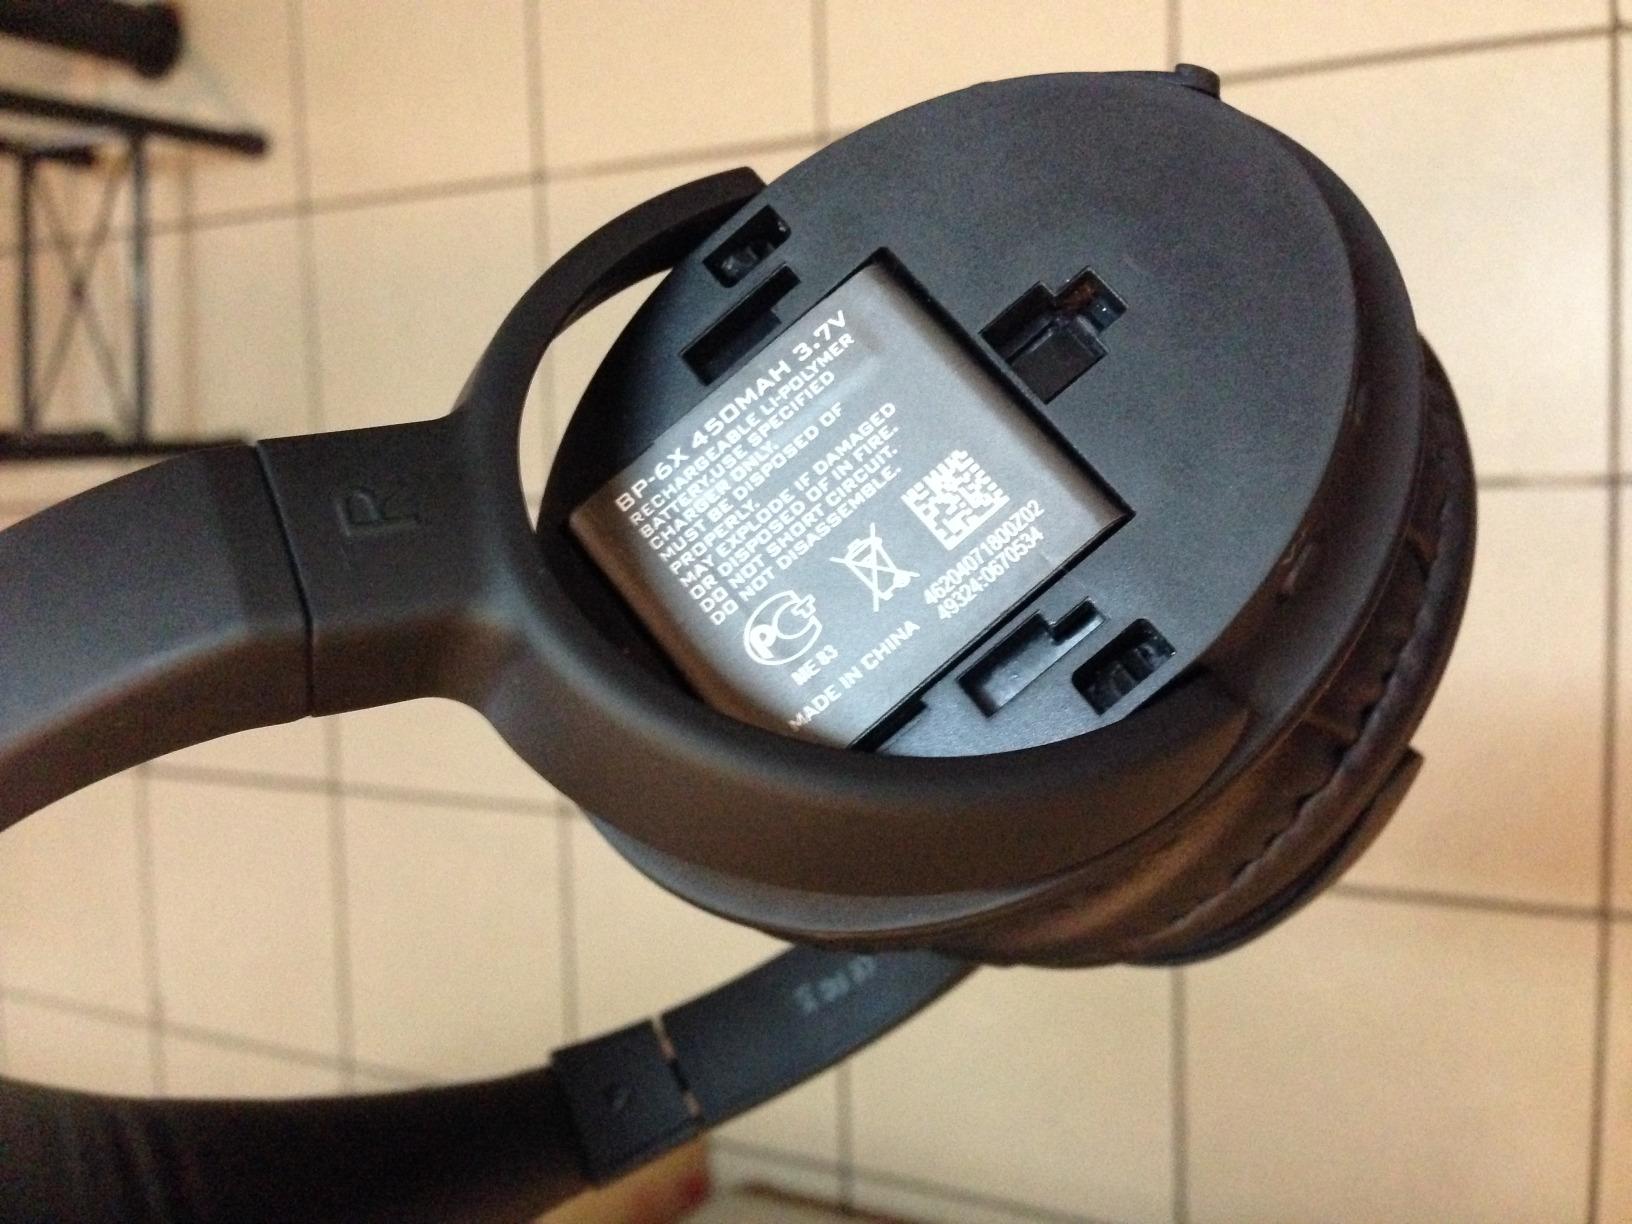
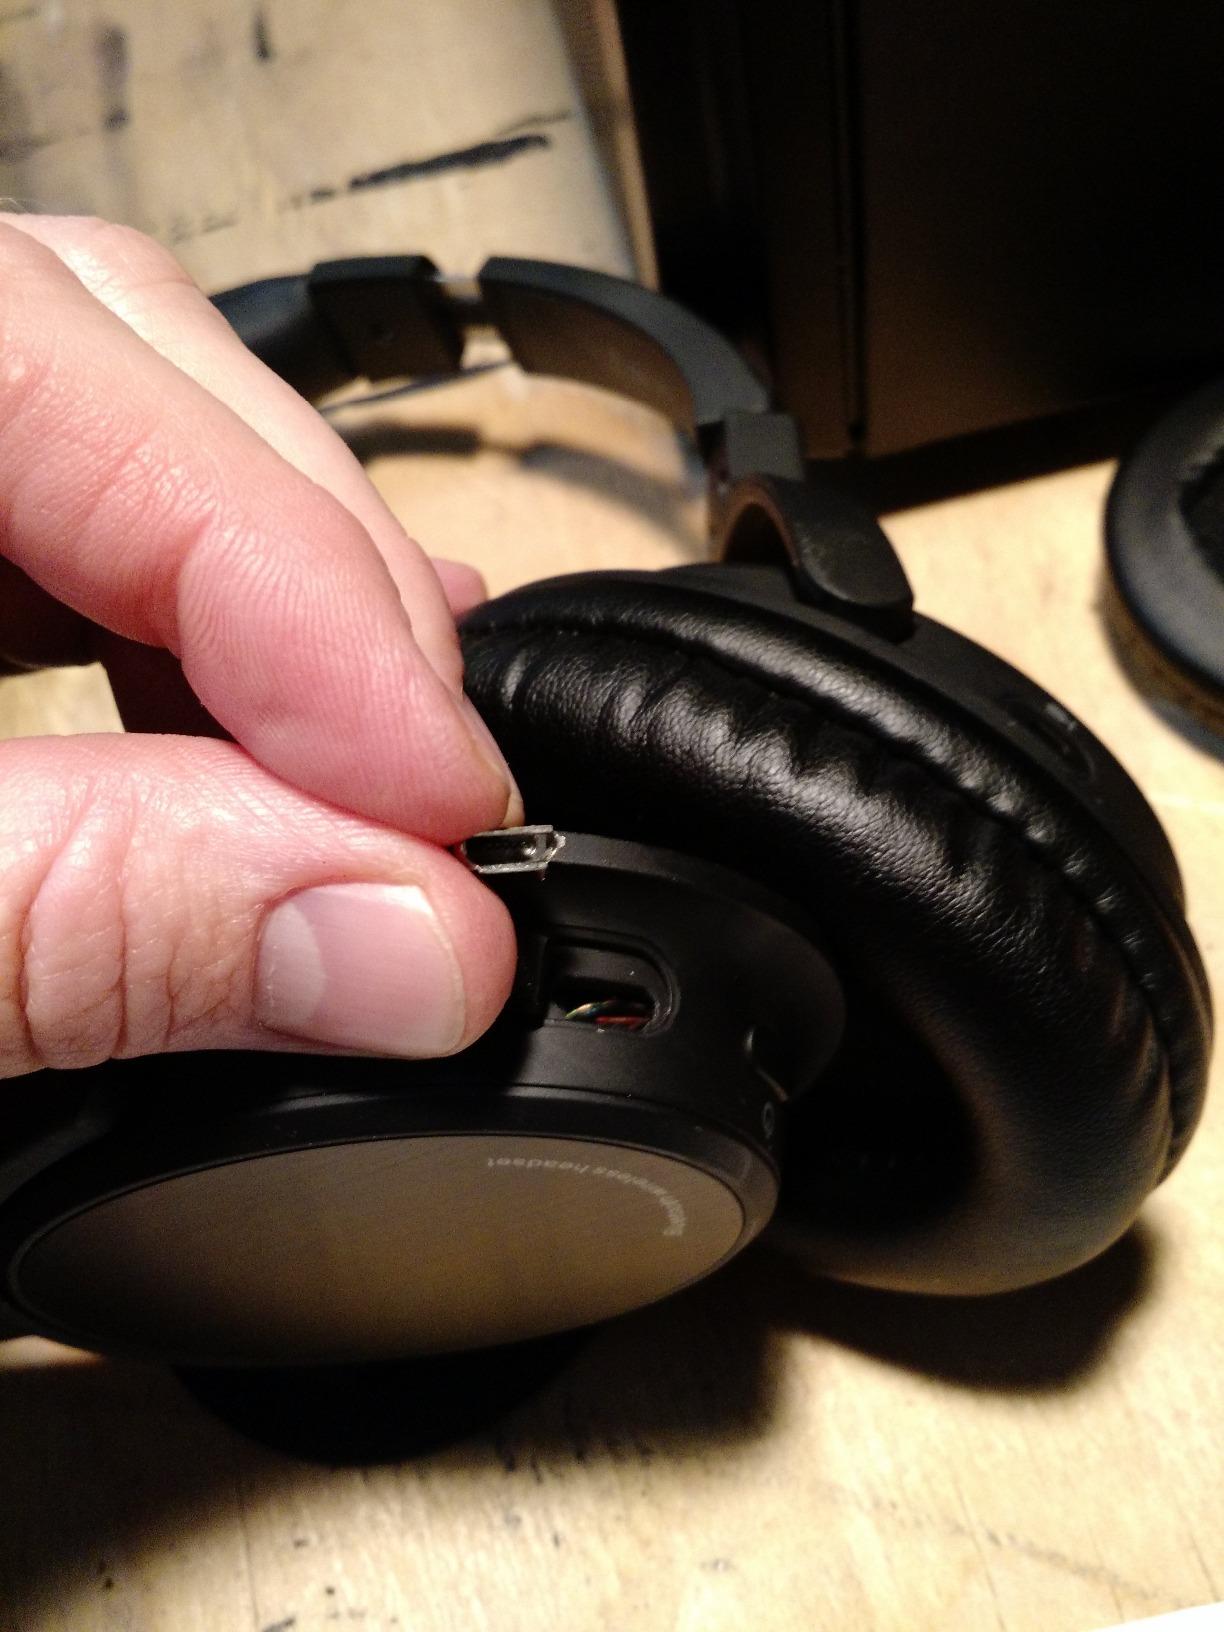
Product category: headphones
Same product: yes